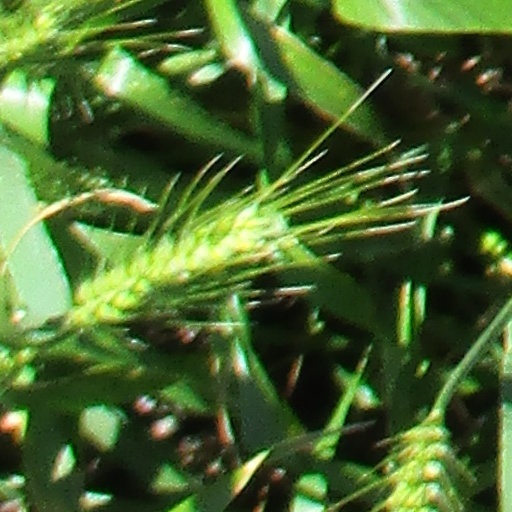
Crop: wheat